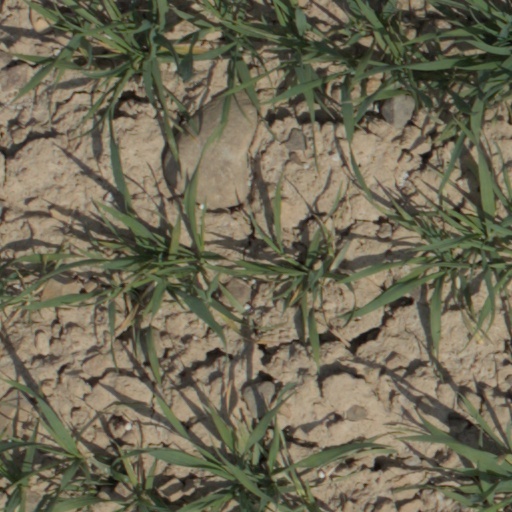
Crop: wheat